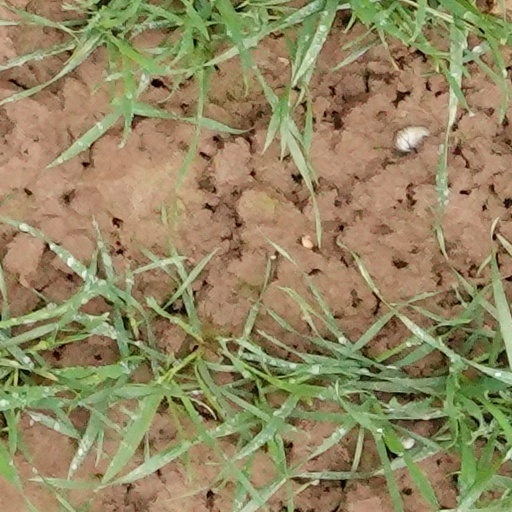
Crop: wheat